Keith Holyoake

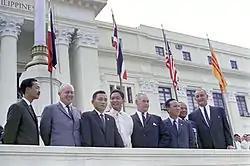
Holyoake (fifth from the left) at the Manila Summit Conference, outside the Old Legislative Building in Manila, Philippines on 24 October 1966.

In the , the National Party returned to power and formed the Second National Government. Historians attribute the victory to Holyoake's skilful campaigning, particularly his attacks on Minister of Finance Arnold Nordmeyer's so-called "Black Budget" of 1958, which had increased taxes on petrol, cigarettes and liquor. He also served as his own Minister of Foreign Affairs.